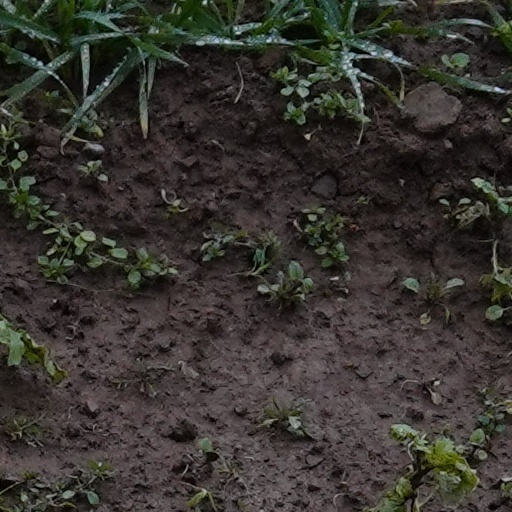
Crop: wheat